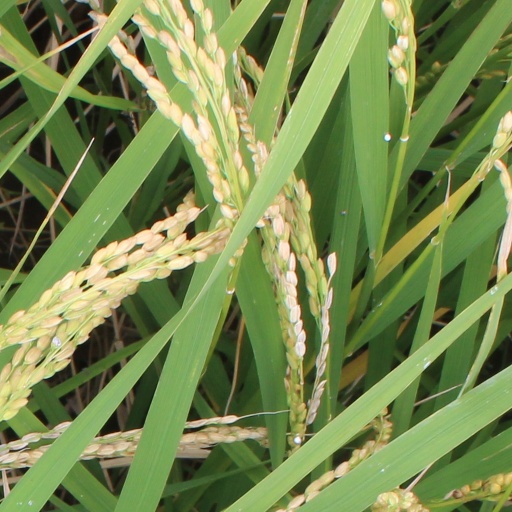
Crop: rice